Kompagnistræde 23

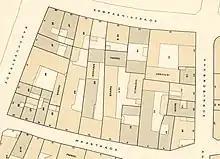
Knabrostræde 28 seen on a detail from Berggreen's cadastral map of Snaren's Quarter, 1884.

At the time of the 1880 census, Kompagnistræde 23 was home to 13 people. Magdalene Madsen, the 69-year-old owner of the property, resided on the first floor of the rear wing with her son Nikolai Cleophas Madsen. The son was a glazier. The now 58-year-old Olivia Marie Frederikke Korck was still residing on the ground floor of the front wing. Christiane Meisler, a 71-year-old pensioner, resided on the first floor. Rosalia Jetzmark and Vilhelmine Dahlman, two unmarried women in their 60s, resided on the second floor. Johan Friederich Redke, a shoemaker, resided in the basement with his sister Jeanette Johanne Dorthea Redke. August Martin Christian Novack, a coachman, resided on the second floor of the rear wing with his wife Hanne Novack, their one-year-old daughter Anine Georgine Novack and one maid.